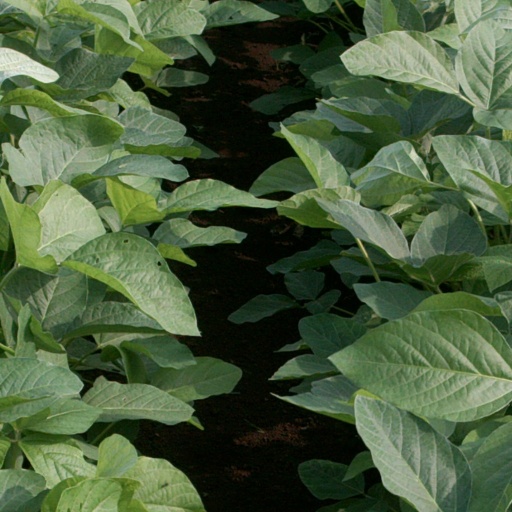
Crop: soybean